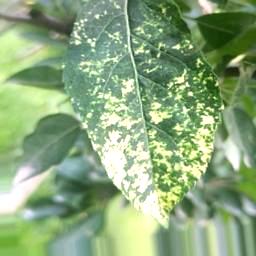
Label: Apple_Mosaic